The Wait (2021 film)

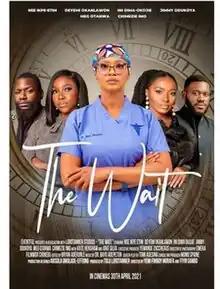

The Wait is a 2021 Nigerian faith-based drama film directed by Yemi Morafa and Fiyin Gambo, and produced by Tolu LordTanner. The film stars Nse Ikpe Etim, Deyemi Okanlawon, Jimmy Odukoya, Ini Dima-Okojie, Meg Otanwa, Chimezie Imo and Aisha Sanni-Shittu in the lead roles. The film is based on "God's Waiting Room", a faith-based book written by prominent Nigerian lawyer Yewande Zaccheaus. The film had its theatrical release on 30 April 2021 and received mixed reviews from critics.